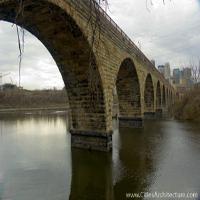
Weather: cloudy or overcast